Nathanaël de Rincquesen

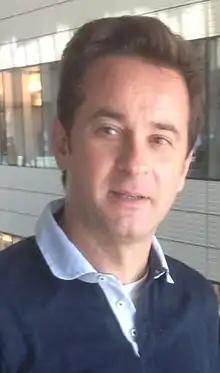
de Rincquesen in 2016

Nathanaël de Rincquesen, born Nathanaël de Willecot de Rincquesen on 9 March 1972 in Paris is a French journalist and TV presenter.